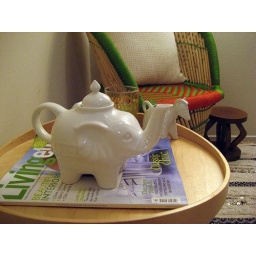
table in office w/ elephant teapot from World Market